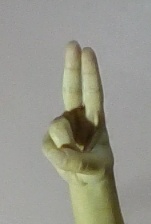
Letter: taa